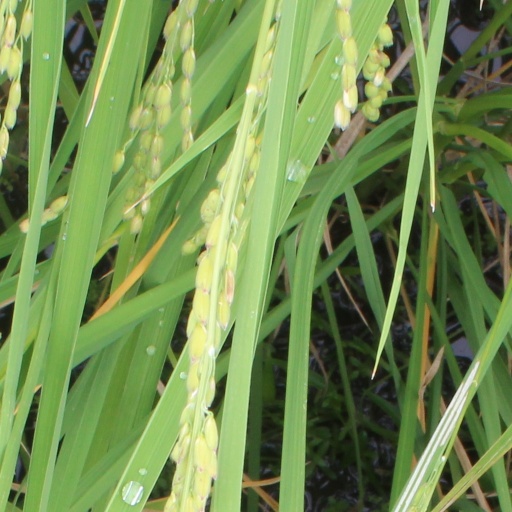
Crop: rice